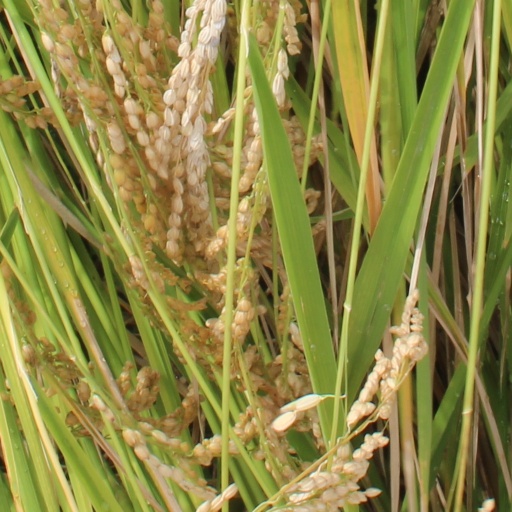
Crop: rice